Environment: lab
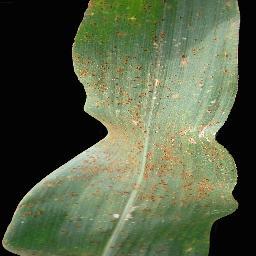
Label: common_rust